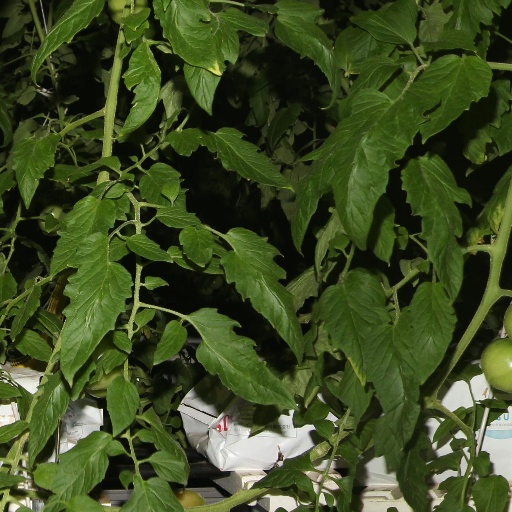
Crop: tomato